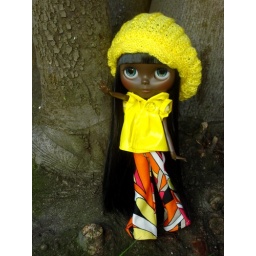
Noisette is a little masterpiece created by Mar /Lunitas. She wears a jacket made by Erregiradas, hat and pants made by me.